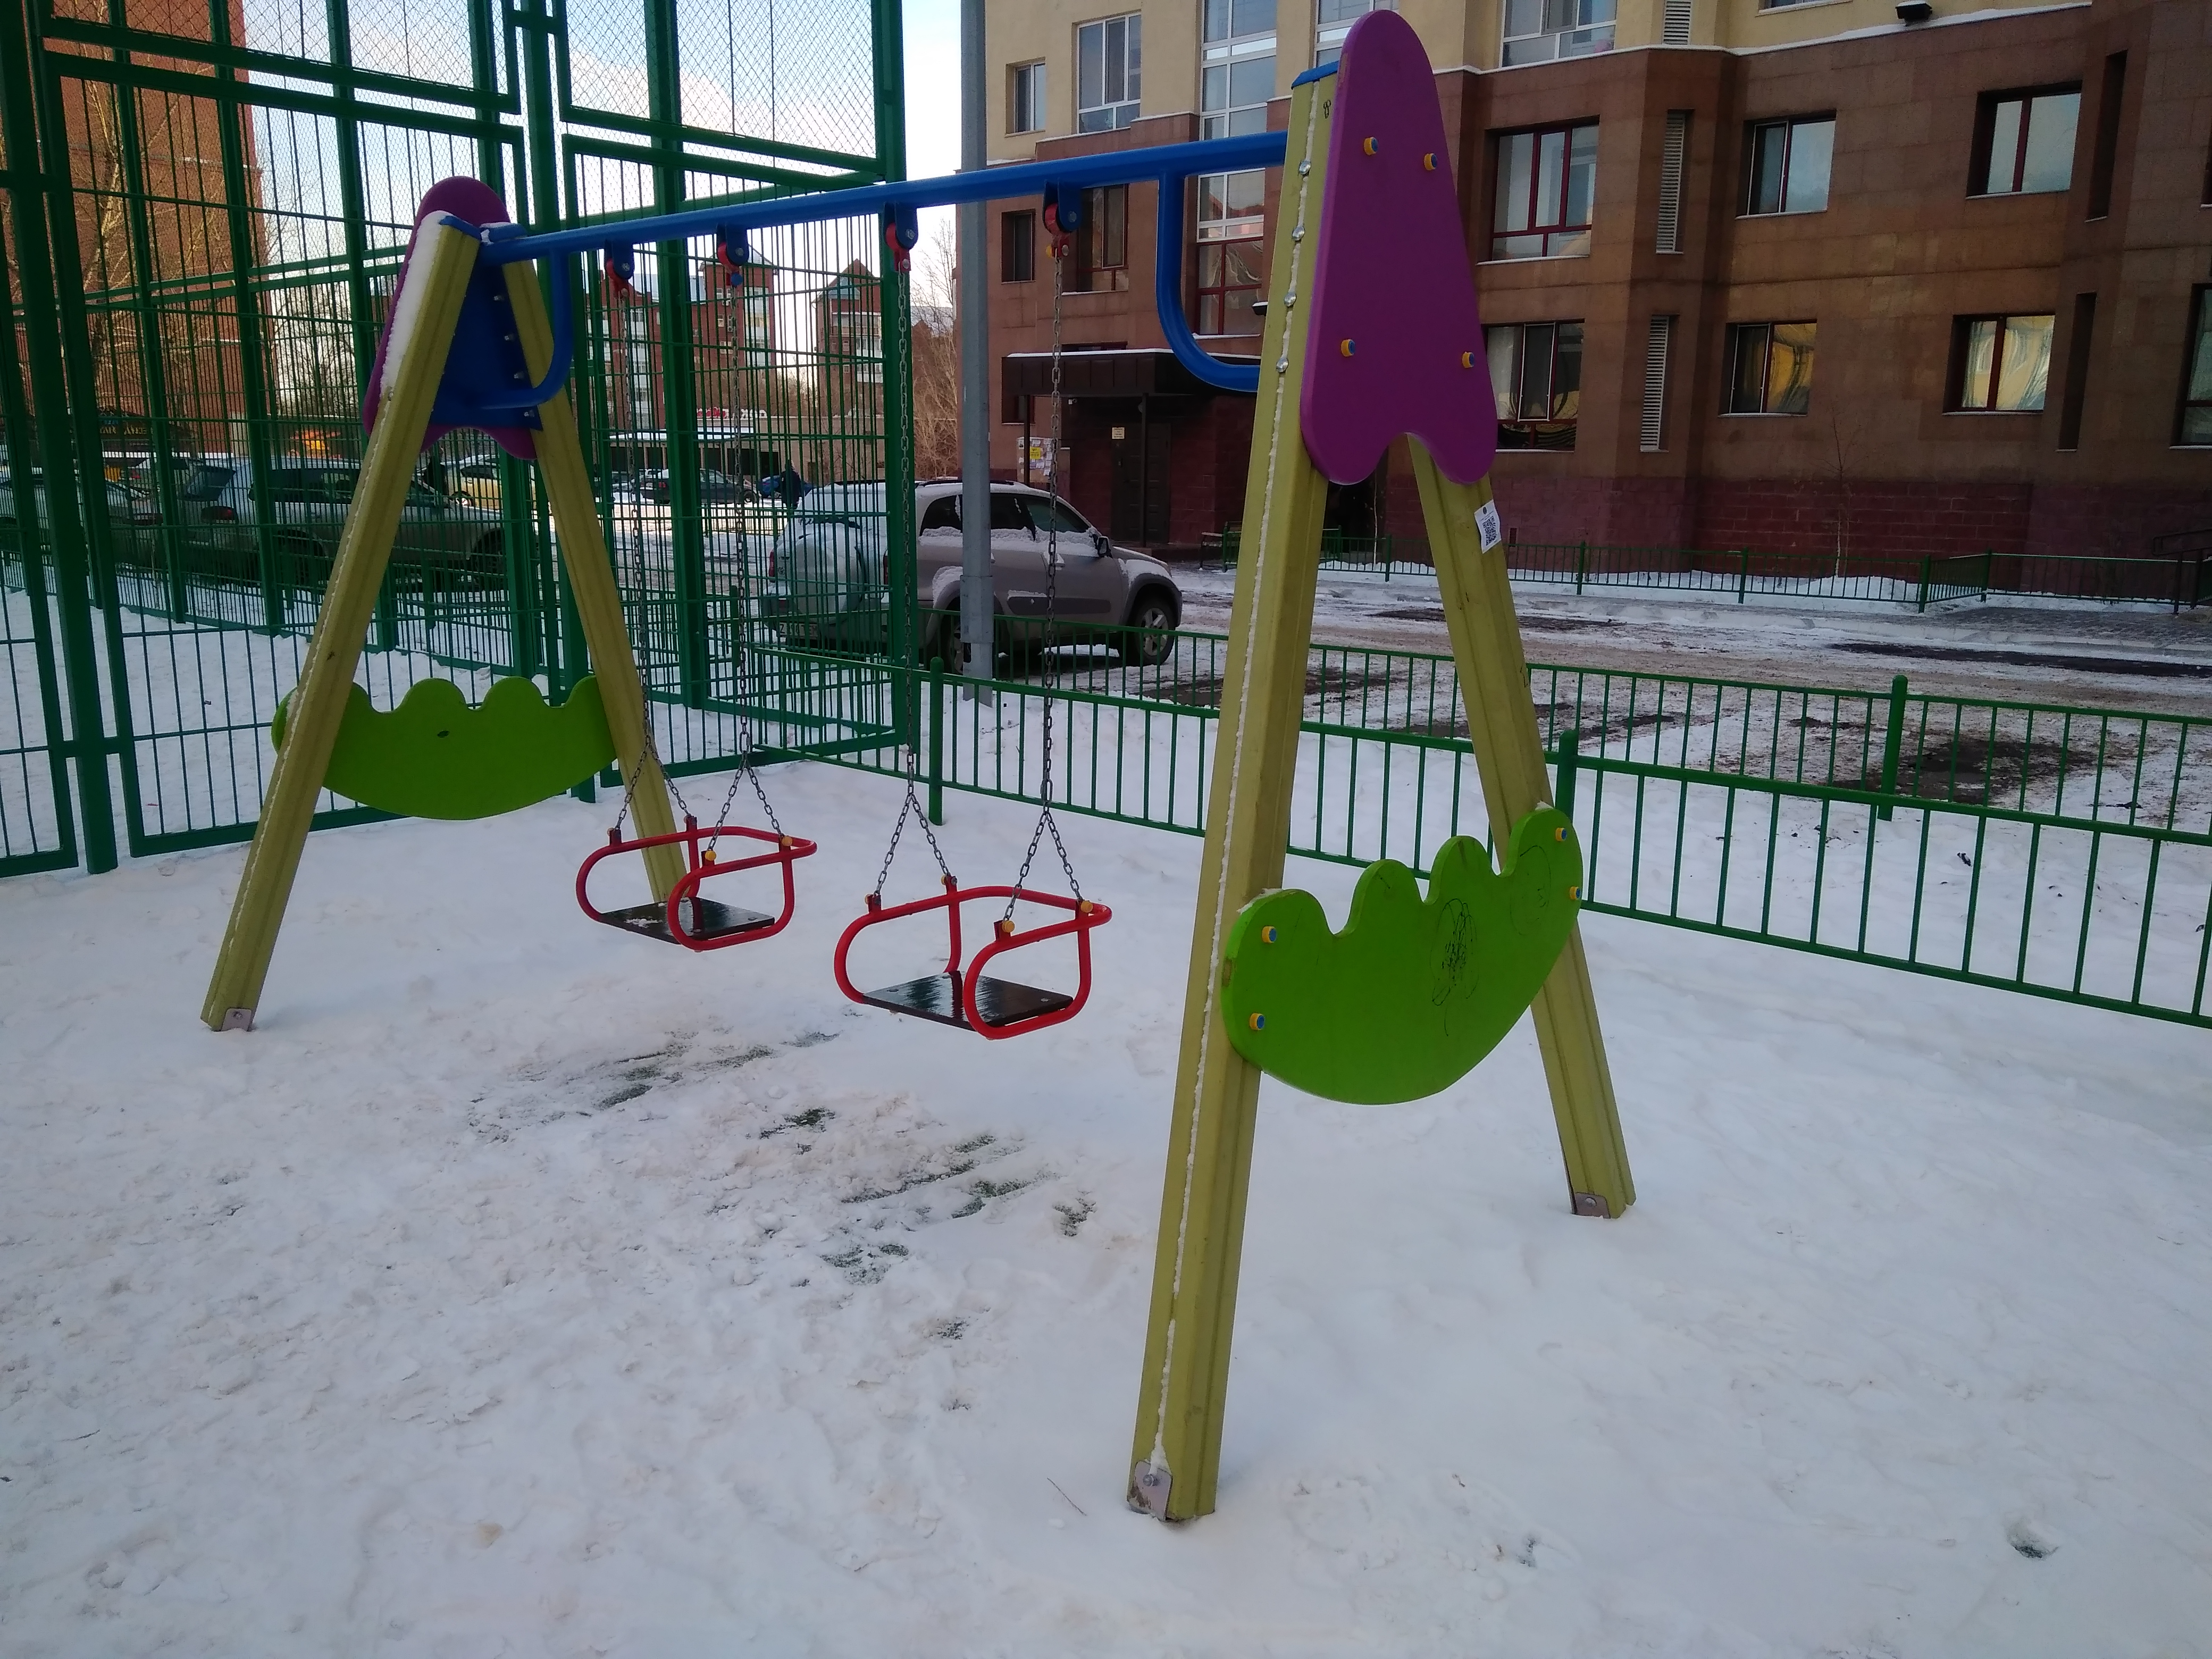
nature, playground, outdoor play equipment, public space, human settlement, swing, playground slide, play, recreation, fun, city, winter, snow, leisure